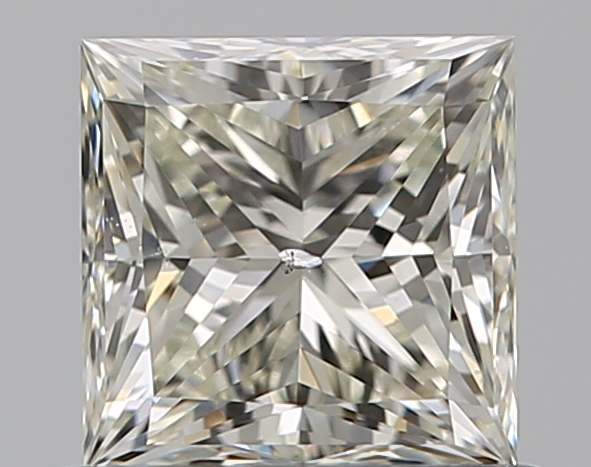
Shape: princess
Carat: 0.72
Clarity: SI1
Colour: L
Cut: EX
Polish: EX
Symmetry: VG
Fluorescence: F
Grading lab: GIA
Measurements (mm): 4.76 x 4.76 x 3.51